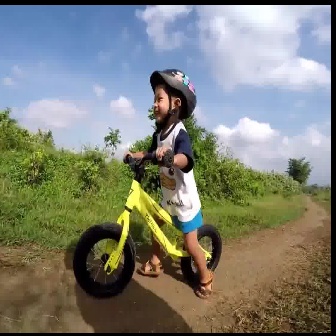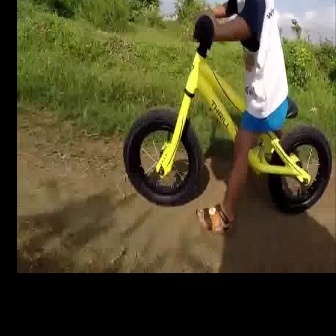
  Please identify the target specified by the bounding box [72,150,220,299] in the first image and locate it in the second image. Return the coordinates in [x_min,y_min,x_max,y_max] format.
Answer: [122,4,331,213]